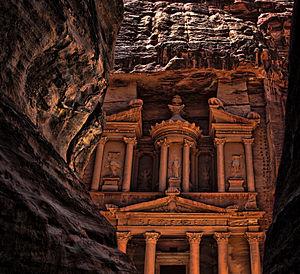
Cet article traite de la culture de la Jordanie.